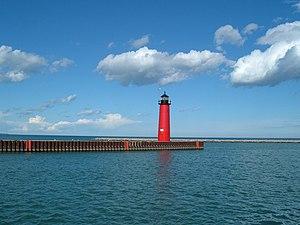
Le phare de la jetée de Kenosha, est un phare du lac Michigan situé au port de Kenosha dans le Comté de Kenosha, Wisconsin. Il a remplacé, en 1906, l'ancien phare de Kenosha.